Kalyana Kalam

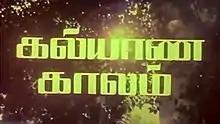
Title card

Kalyana Kalam is a 1982 Indian Tamil-language film directed by Robert–Rajasekar and produced by K. R. Kannan. The film stars Janagaraj and Suhasini, with P. S. Venkatachalam, K. K. Soundar, S. N. Parvathy, Janagaraj, Thyagu and Baby Geetha in supporting roles. It was released on 26 January 1982, and failed at the box office.